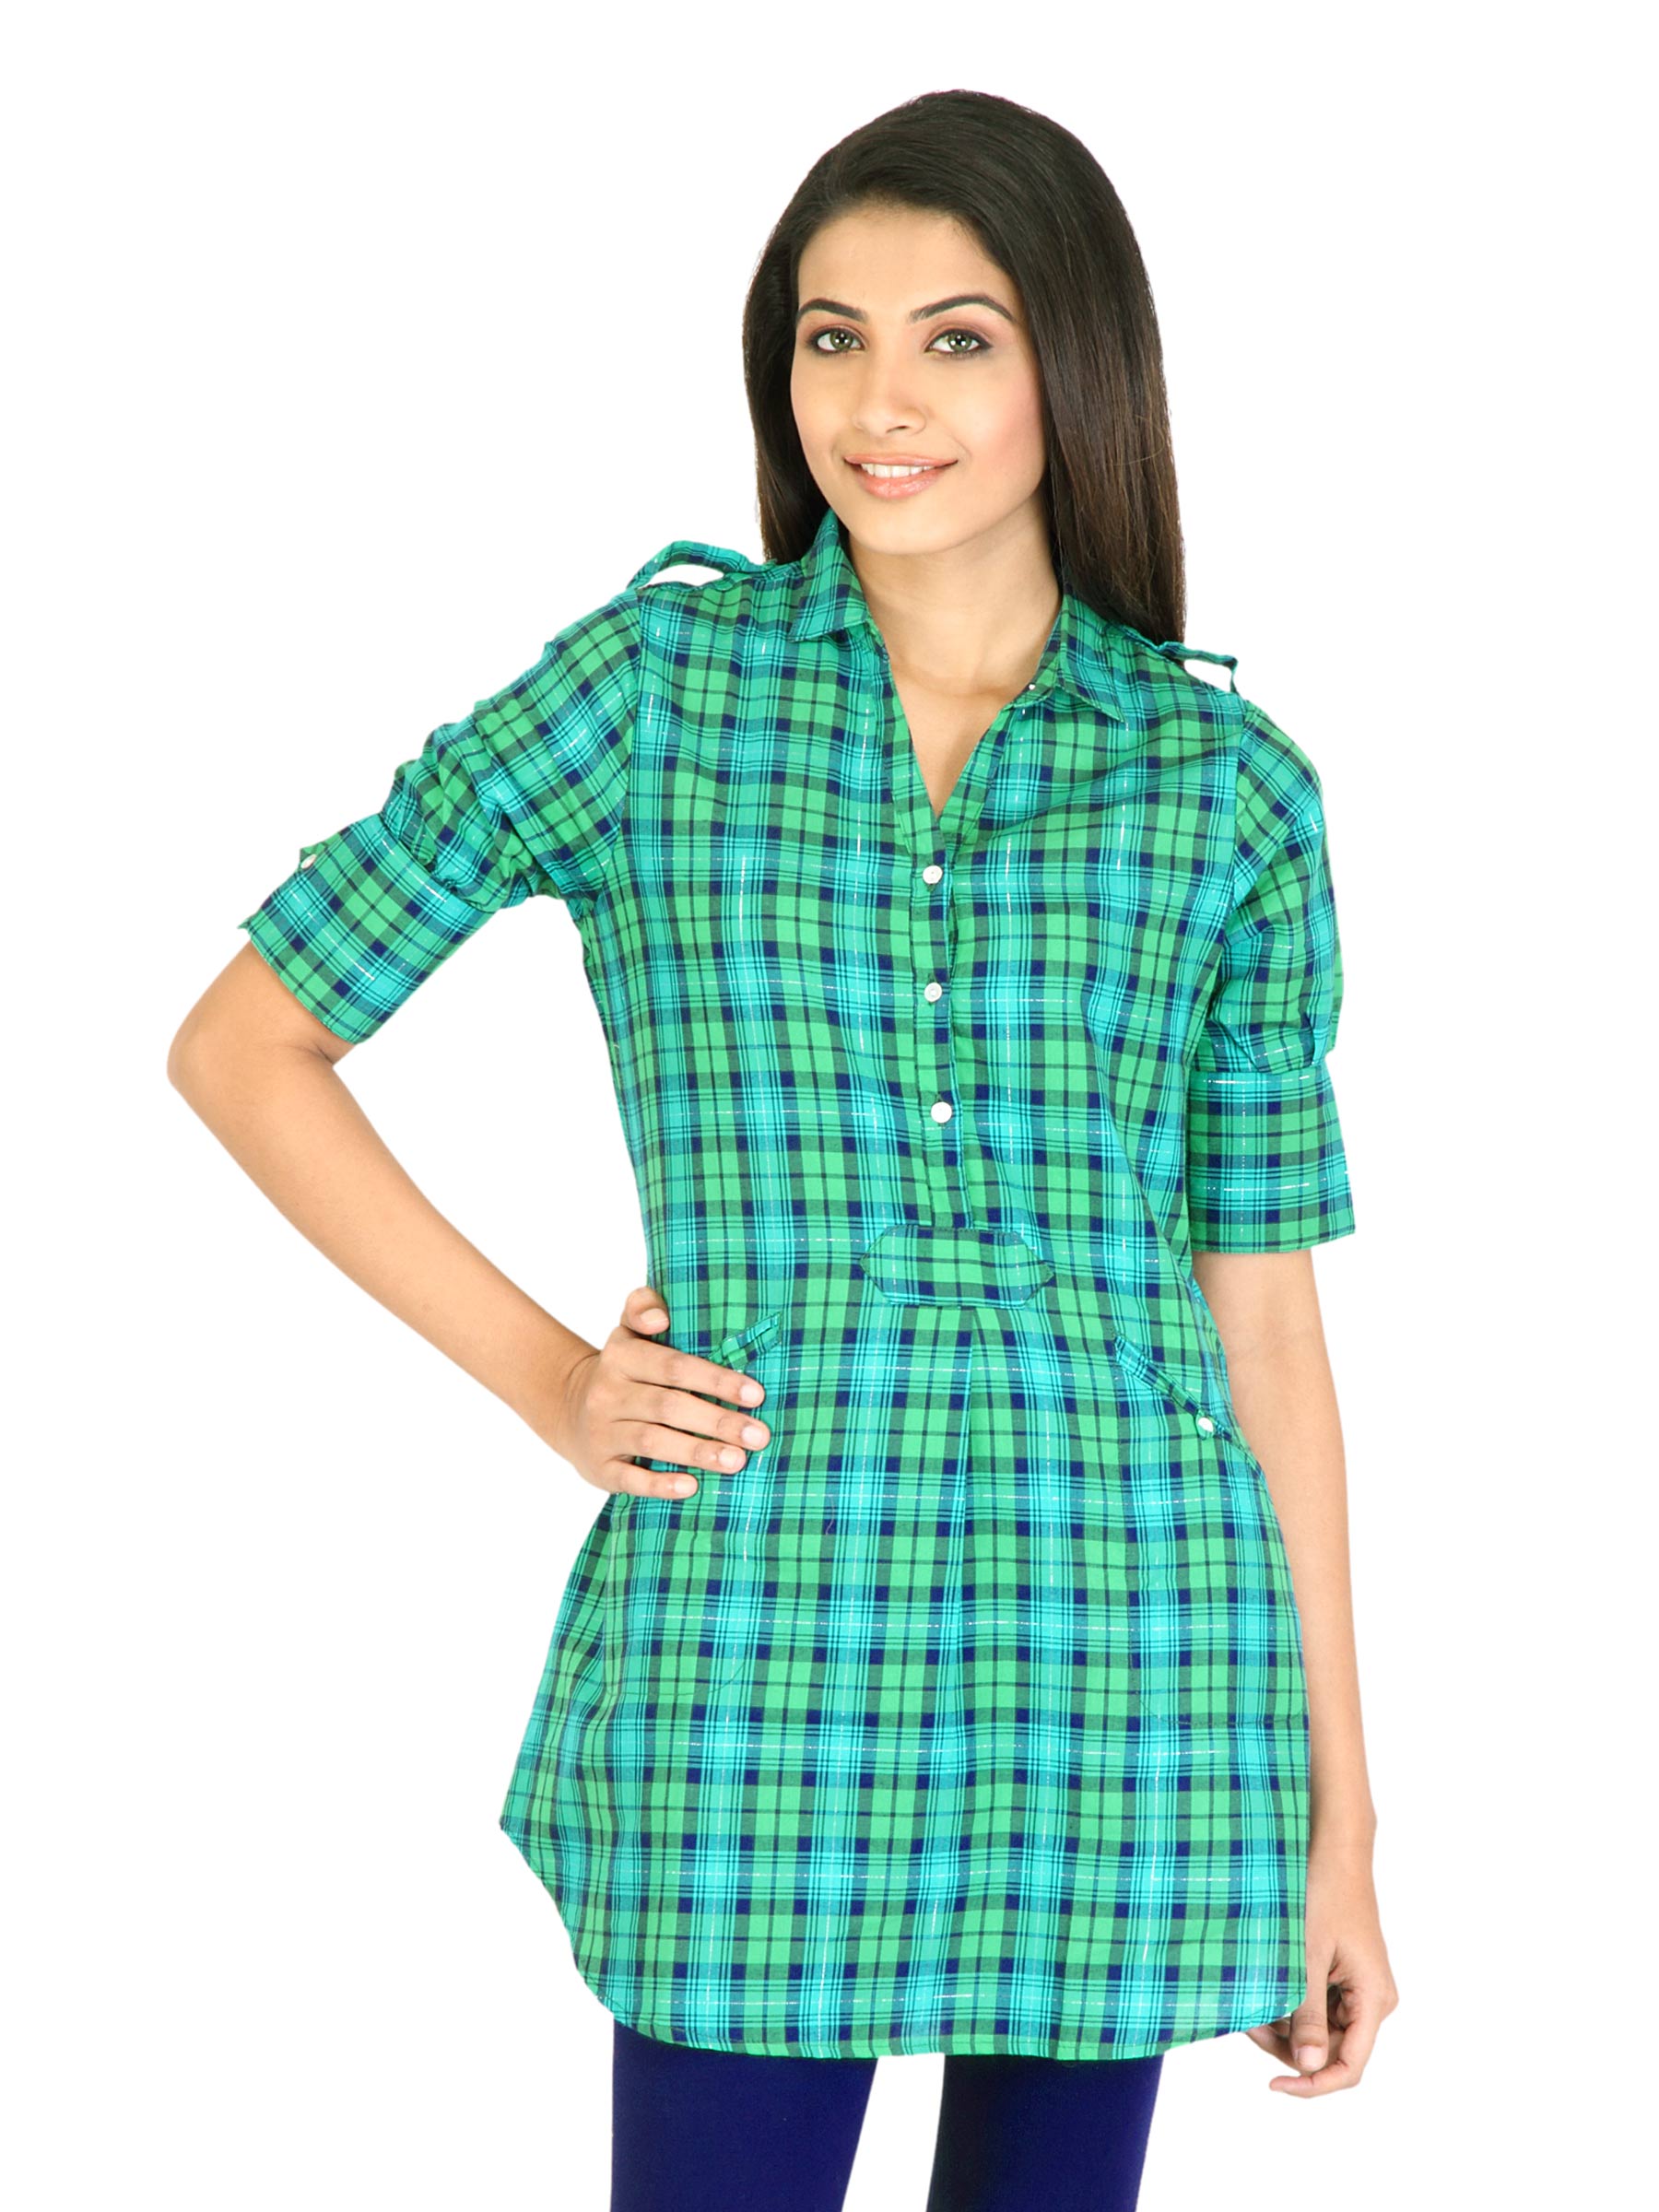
Mother Earth Women Checks Green Shirts
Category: Apparel / Topwear / Tops
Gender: Women
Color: Green
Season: Fall 2011
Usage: Ethnic